Saint-Leonard Cavern

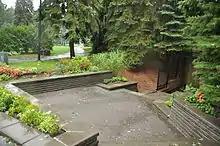
Entrance to Saint-Léonard Cave in Pie XII Park

The Saint-Léonard Cavern or la caverne de Saint-Léonard is a cave on the island of Montreal, in Quebec, Canada. It is located underneath Pie-XII Park (Pius XII Park) in the borough of Saint-Léonard in Montreal. It is a registered historic site. The cavern has restricted access but guided tours are available.